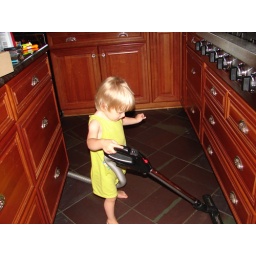
Ethan, sweeping the floor in the kitchen